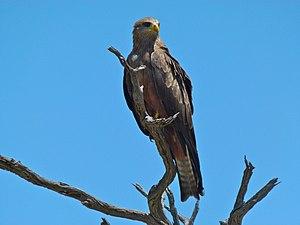
Milvus aegyptius, aussi appelé milan à bec jaune, est une espèce d'oiseaux de la famille des Accipitridae. Elle était et est encore parfois considérée comme une sous-espèce du milan noir.